2006 Brazilian Grand Prix

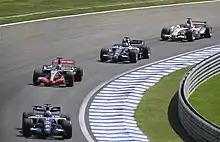
Both Williams retired on the first lap after colliding with each other.

At the start Felipe Massa retained his lead going into the first bend, ahead of Kimi Räikkönen and Jarno Trulli. Championship elect Fernando Alonso kept his fourth position despite a challenge around the outside of the first corner by Rubens Barrichello's Honda. Michael Schumacher had a decent start from his 10th position on the grid and was on the inside of the two BMW Saubers going into the first corner, but had to back off to avoid a collision. His apparently much quicker Ferrari allowed him to pass both BMWs three corners later as they were slowed by Robert Kubica overtaking teammate Nick Heidfeld on the back straight. A little further behind, the two Williams-Cosworths collided as Nico Rosberg hit the back of Mark Webber's car going into turn 4. Both cars were severely damaged with Webber retiring at the end of the lap with a missing rear wing. Rosberg in turn had another high-speed crash on the uphill main straight: he lost grip and spun heavily into the wall, due to the damage sustained in the earlier contact with his teammate. Rosberg was unhurt but the scattered debris on the track led to the safety car being deployed to allow for the track to be cleaned. Before the safety car came out, Barrichello's Honda was overtaken on the outside into turn 1 by Giancarlo Fisichella.